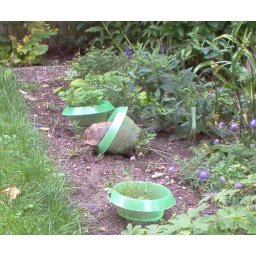
Caught in neighbour's garden: tortoise eating forbidden plants!